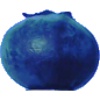
Label: huckleberry